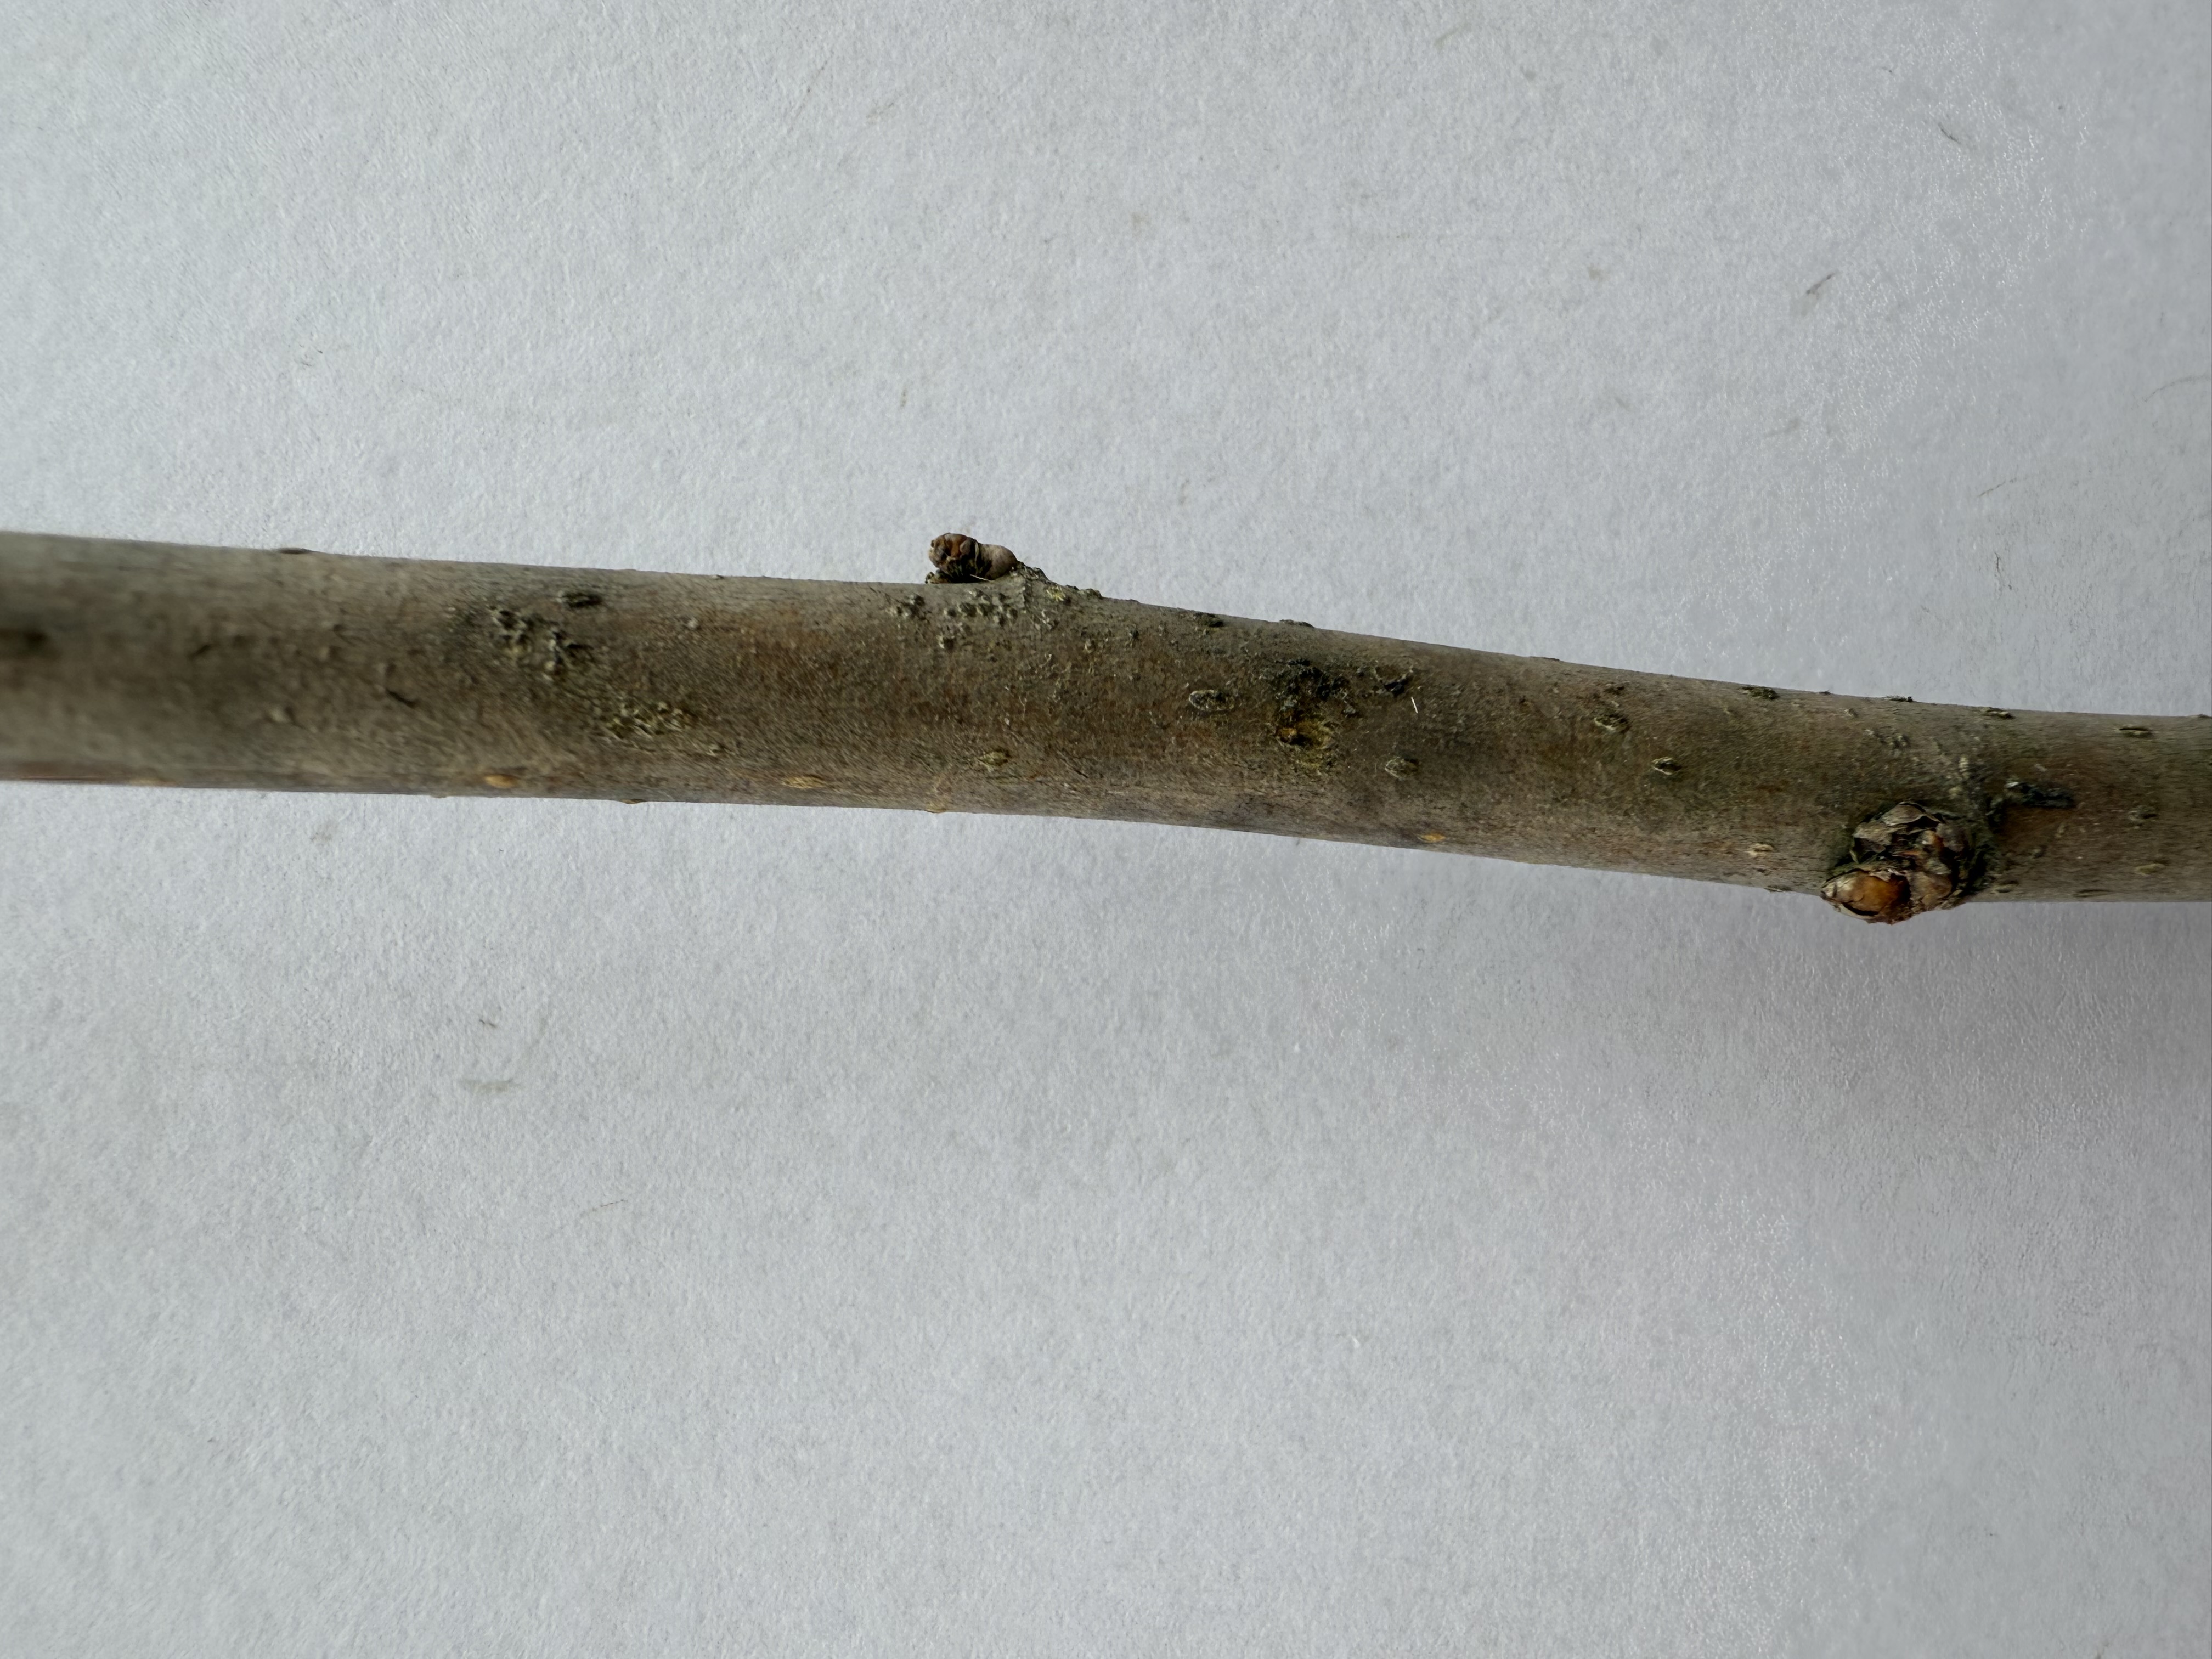
Variety: Austria Everbearing Mulberry